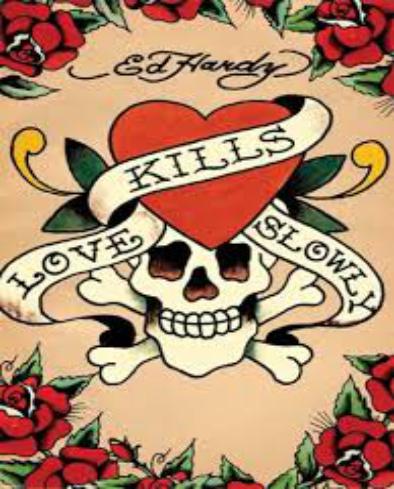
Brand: Ed Hardy
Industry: Clothes